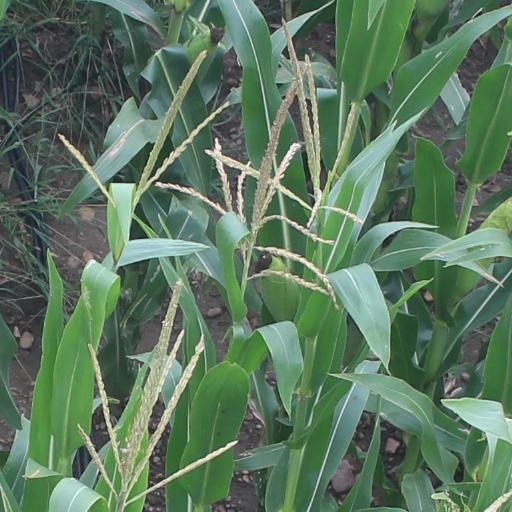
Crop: maize; corn